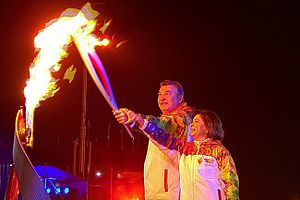
Personer som har tændt den olympiske ild / Vinter-OL
Irina Rodnina og Vladislav Tretjak tændte den olympiske ild under åbningen af Vinter-OL 2014 i Sotsji.
Dette er en liste over personer, som tændt den olympiske ild, både ved sommer-OL, vinter-OL og ungdoms-OL.